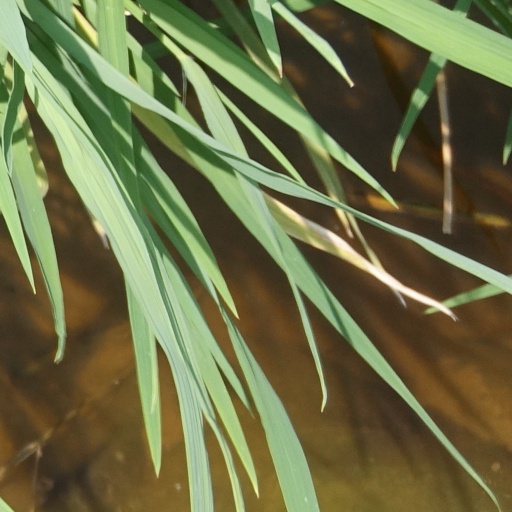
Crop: rice